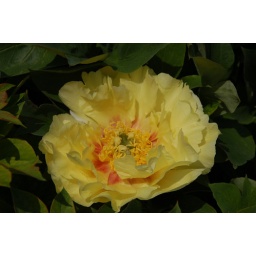
Peony - Pale yellow with red highlights in the center